Grey's Anatomy season 3

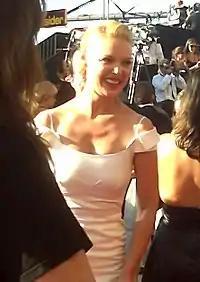
Heigl was awarded at the 59th Primetime Emmy Awards, in spite of her mother's doubts.

The season was one of the most acclaimed of the show, receiving numerous awards and nominations. Several cast and crew members were nominated for their work on the show during its third season at the 59th Primetime Emmy Awards. Chandra Wilson received a nomination for Outstanding Supporting Actress in a Drama Series for her performance in "Oh, the Guilt", the season's fifth episode, whereas Sandra Oh was nominated for the same category for her portrayal of Cristina Yang in "From a Whisper to a Scream", the season's ninth episode. However, they both lost to co-star Katherine Heigl, whose portrayal of Izzie Stevens in "Time After Time", the twentieth episode of the season, resulted in her first Emmy win.